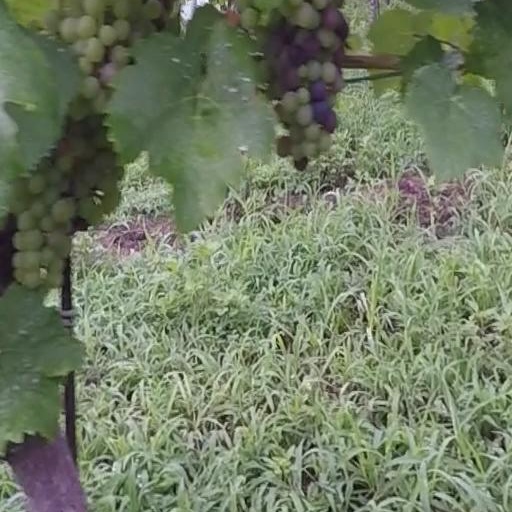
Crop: grape